Graphene lens

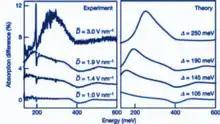
Optical tunability of graphene under strong electric gating

Varying "δD" above or below zero ("δD"=0 denotes non-gated, neutral bilayers) allows electrons to pass through the bilayer without altering the gating-induced band gap. Varying the average displacement field, "D", alters the bilayer's absorption spectra (as shown in Figure 2). The optical tunability resulting from gating and electrostatic doping (also known as charge plasma doping) lends to the application of graphene as an ultra-broadband photodetector in lenses.